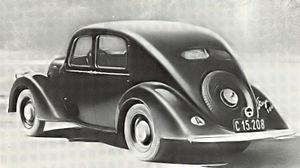
La Steyr 100 est un modèle de petite automobile familiale routière du constructeur autrichien Steyr-Daimler-Puch produit de 1934 à 1940. Ce modèle à quatre portes est conçu par Karl Jenschke, sa fabrication est confiée à la Gläser-Karosserie GmbH à Dresde.